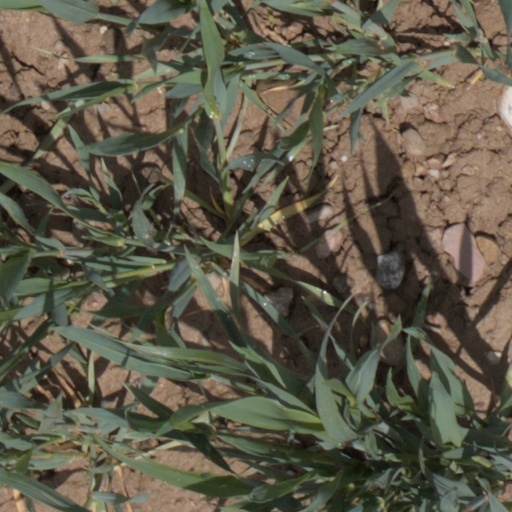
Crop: wheat